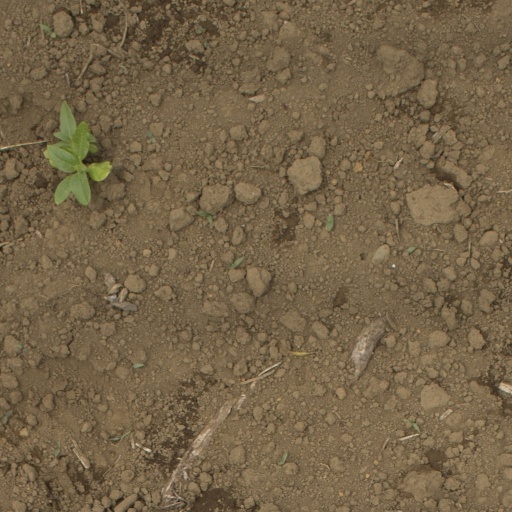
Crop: Jerusalem artichoke